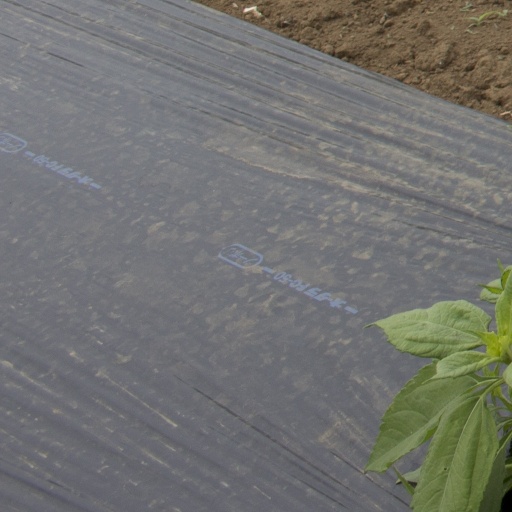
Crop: Jerusalem artichoke